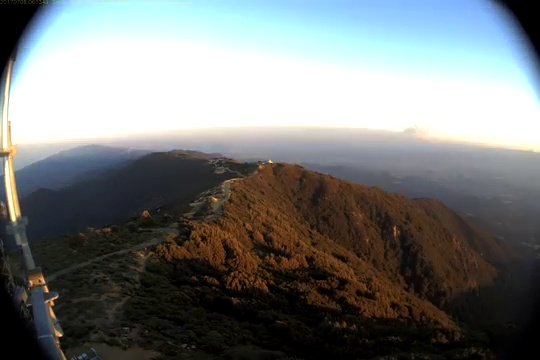
Fire: no
Smoke: yes